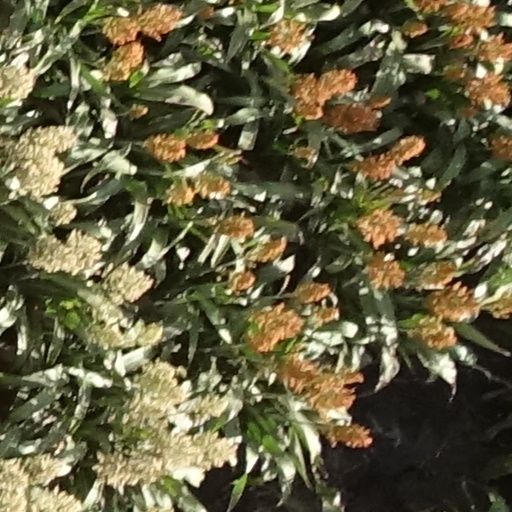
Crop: sorghum